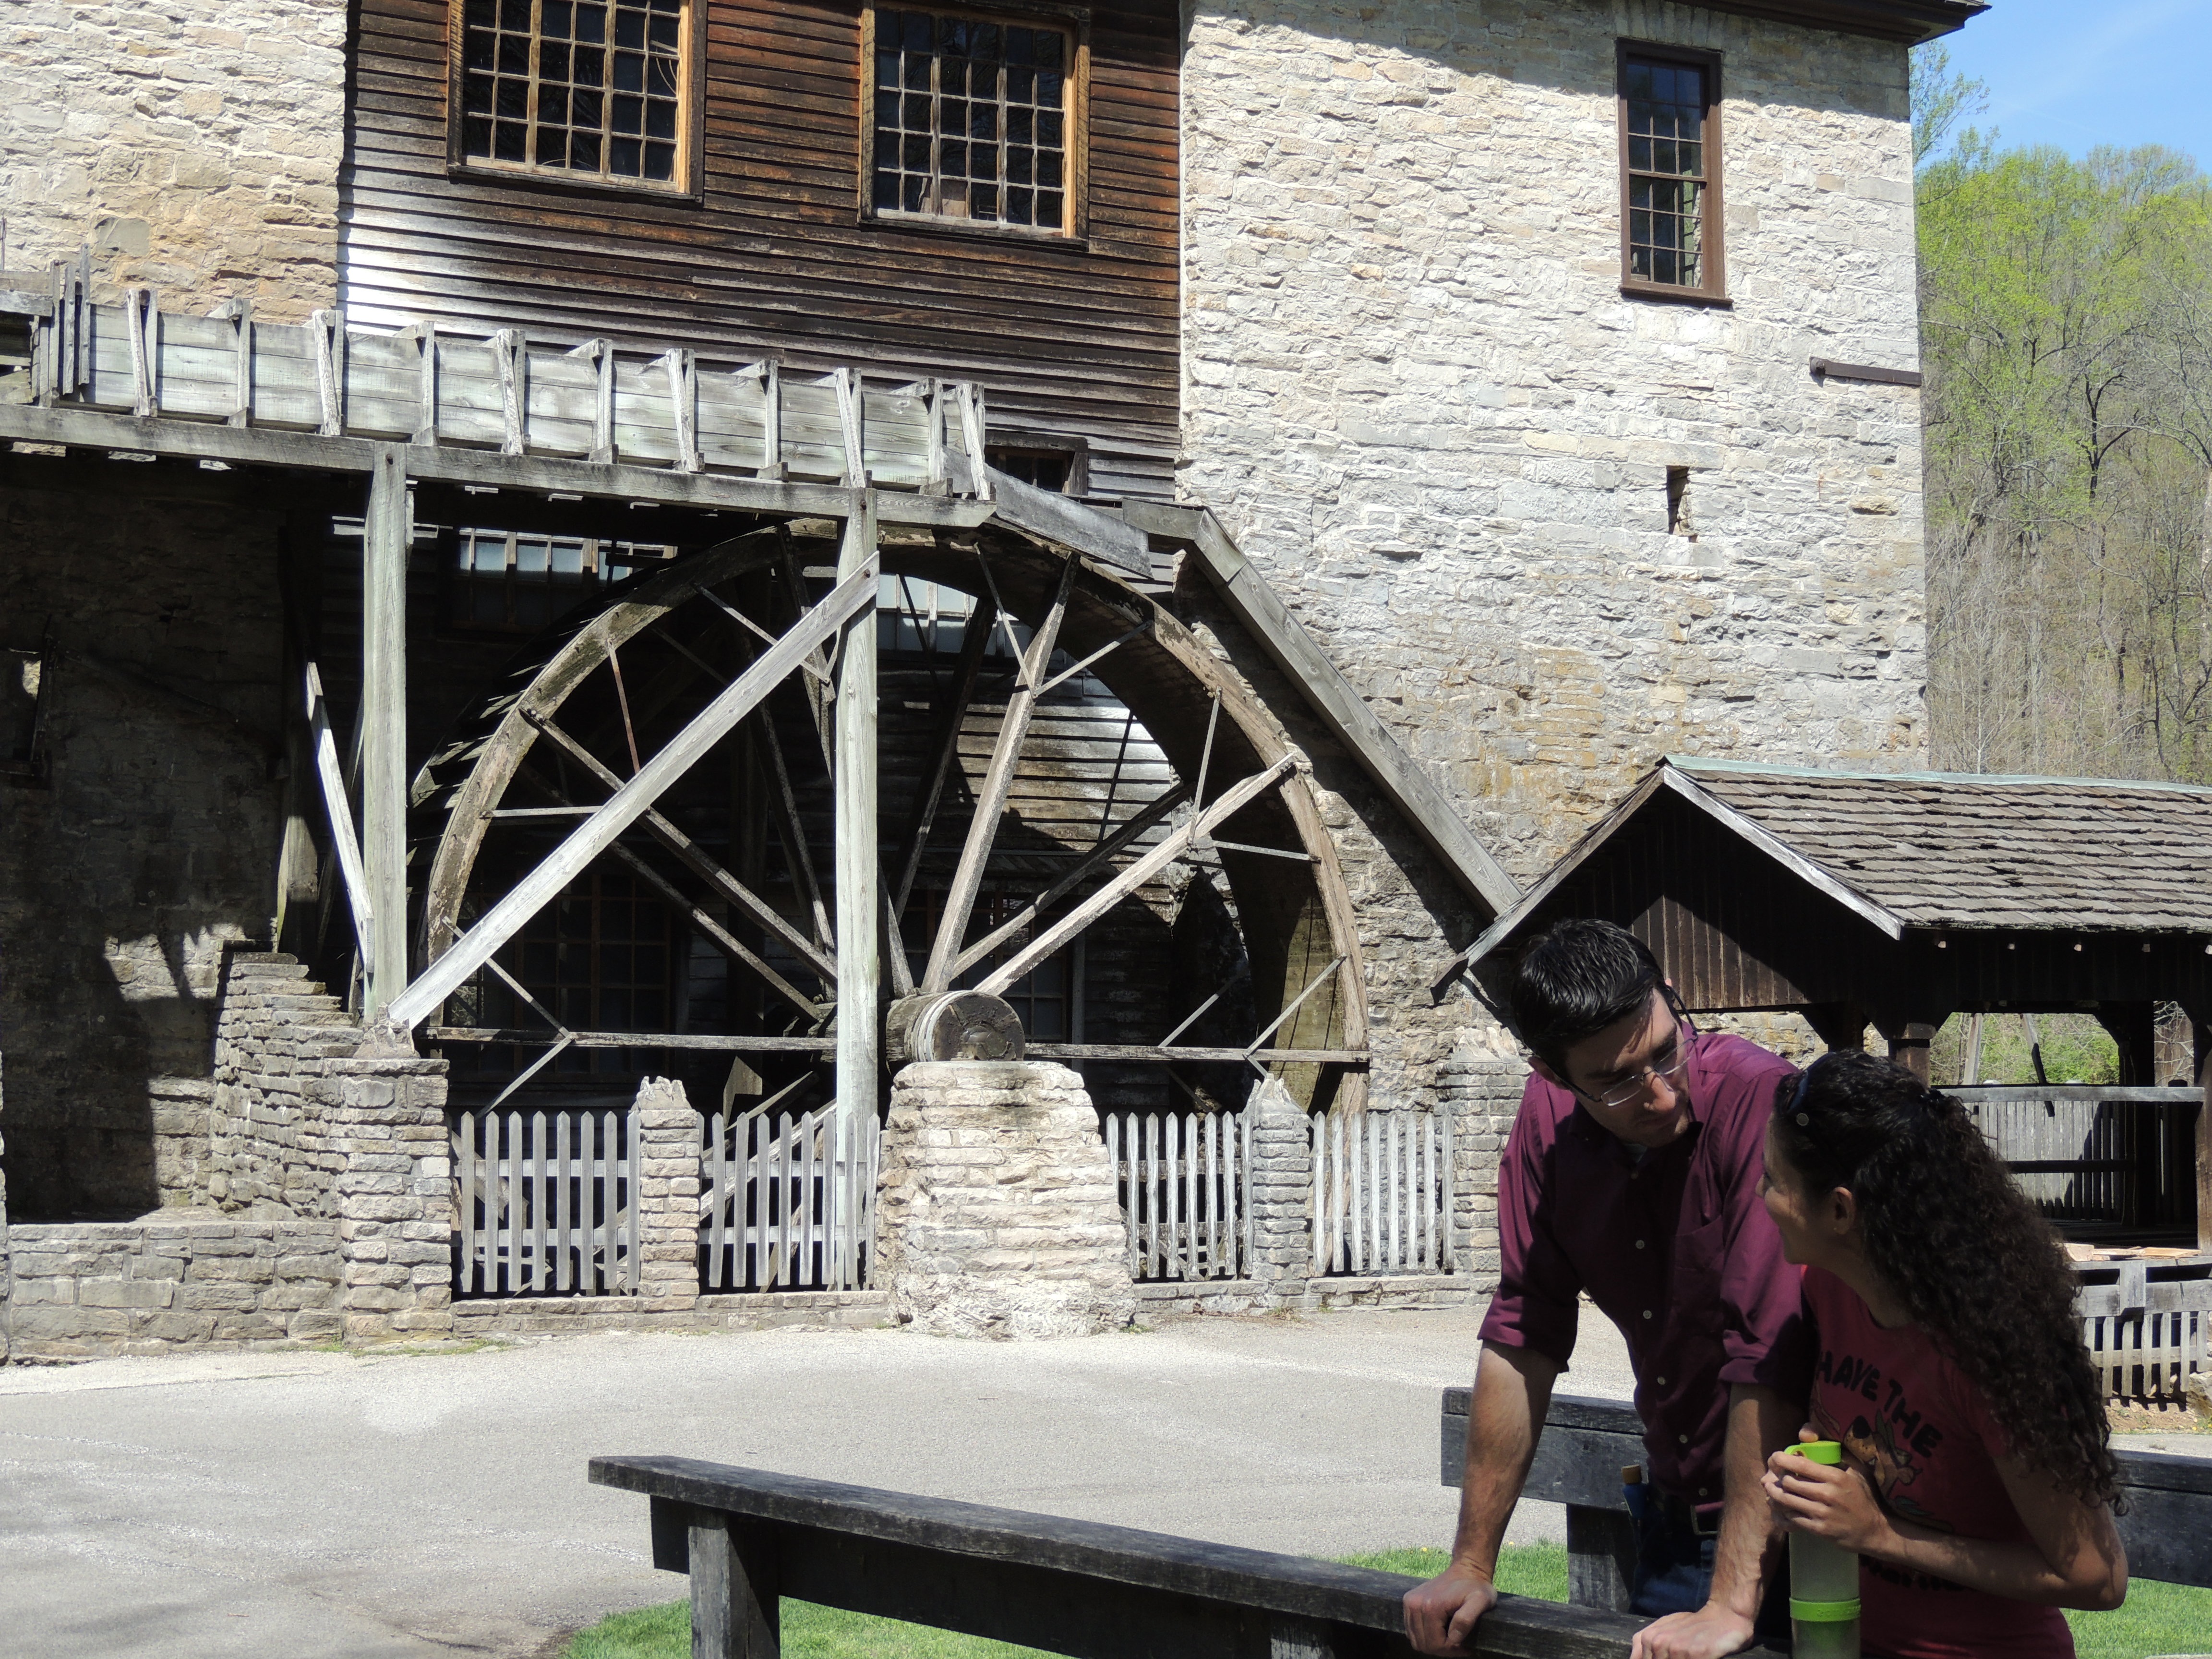
water, nature, wood, vintage, wheel, house, roof, building, old, river, rustic, stream, rural, landmark, facade, historic, tourism, lumber, grind, saw, mill, wooden, sawmill, traditional, waterwheel, watermill, water mill, sawing, saw mill